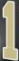
Number: 1